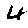
Label: 4